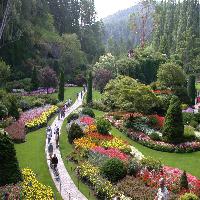
Weather: cloudy or overcast